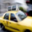
Label: automobile